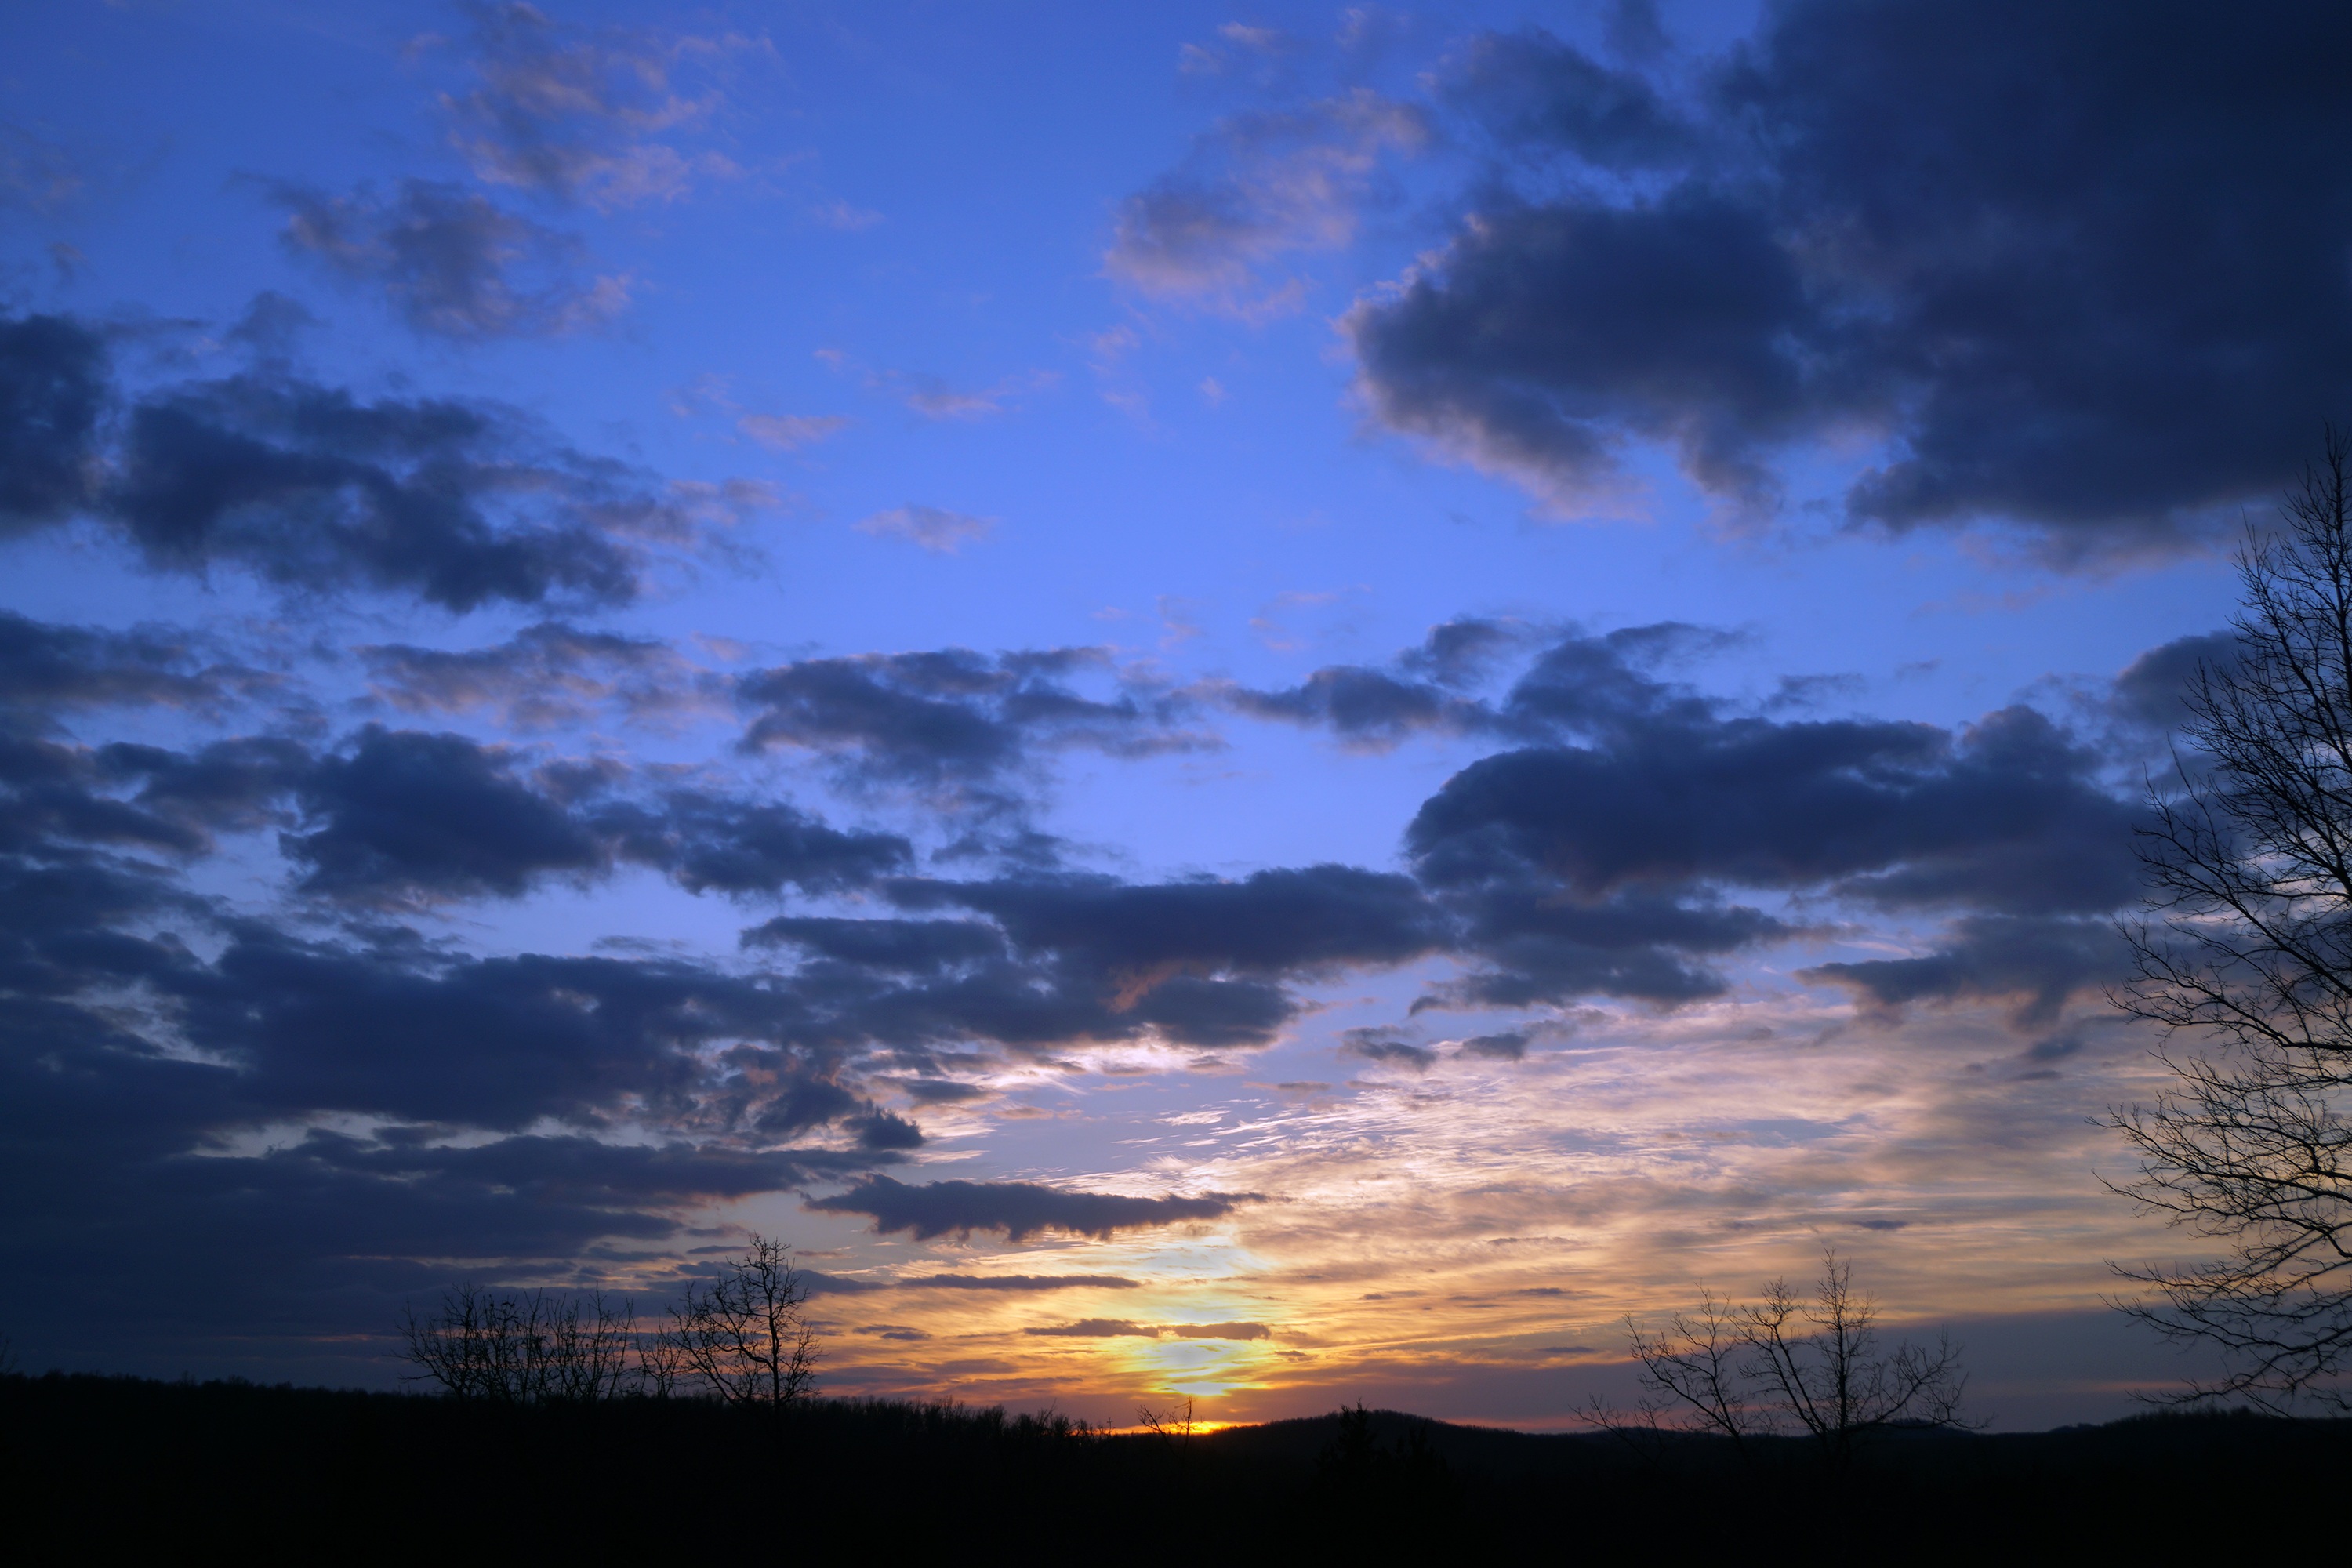
nature, horizon, cloud, sky, sun, sunrise, sunset, sunlight, morning, dawn, atmosphere, summer, dusk, evening, natural, cumulus, outdoors, clouds, afterglow, meteorological phenomenon, red sky at morning